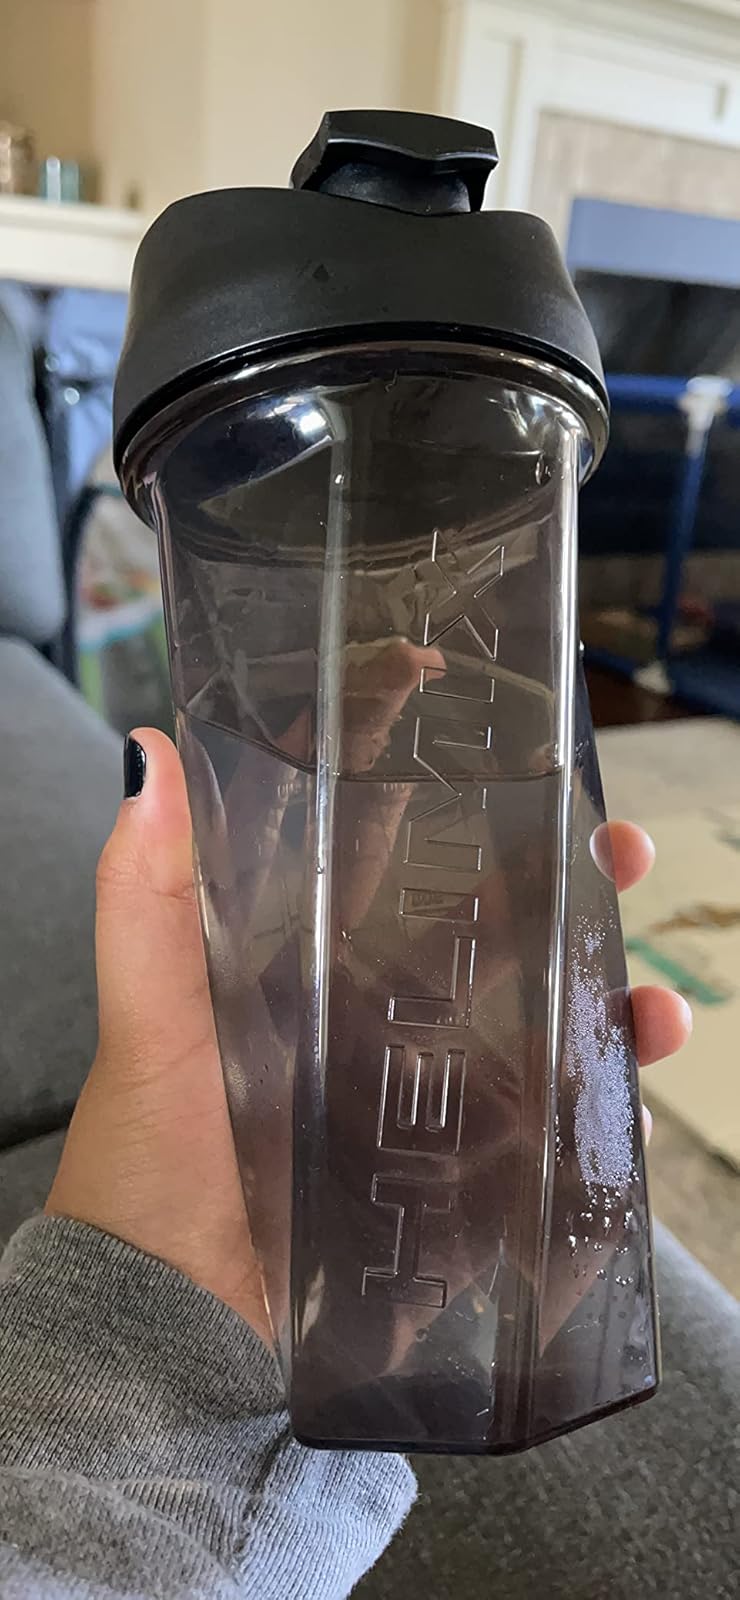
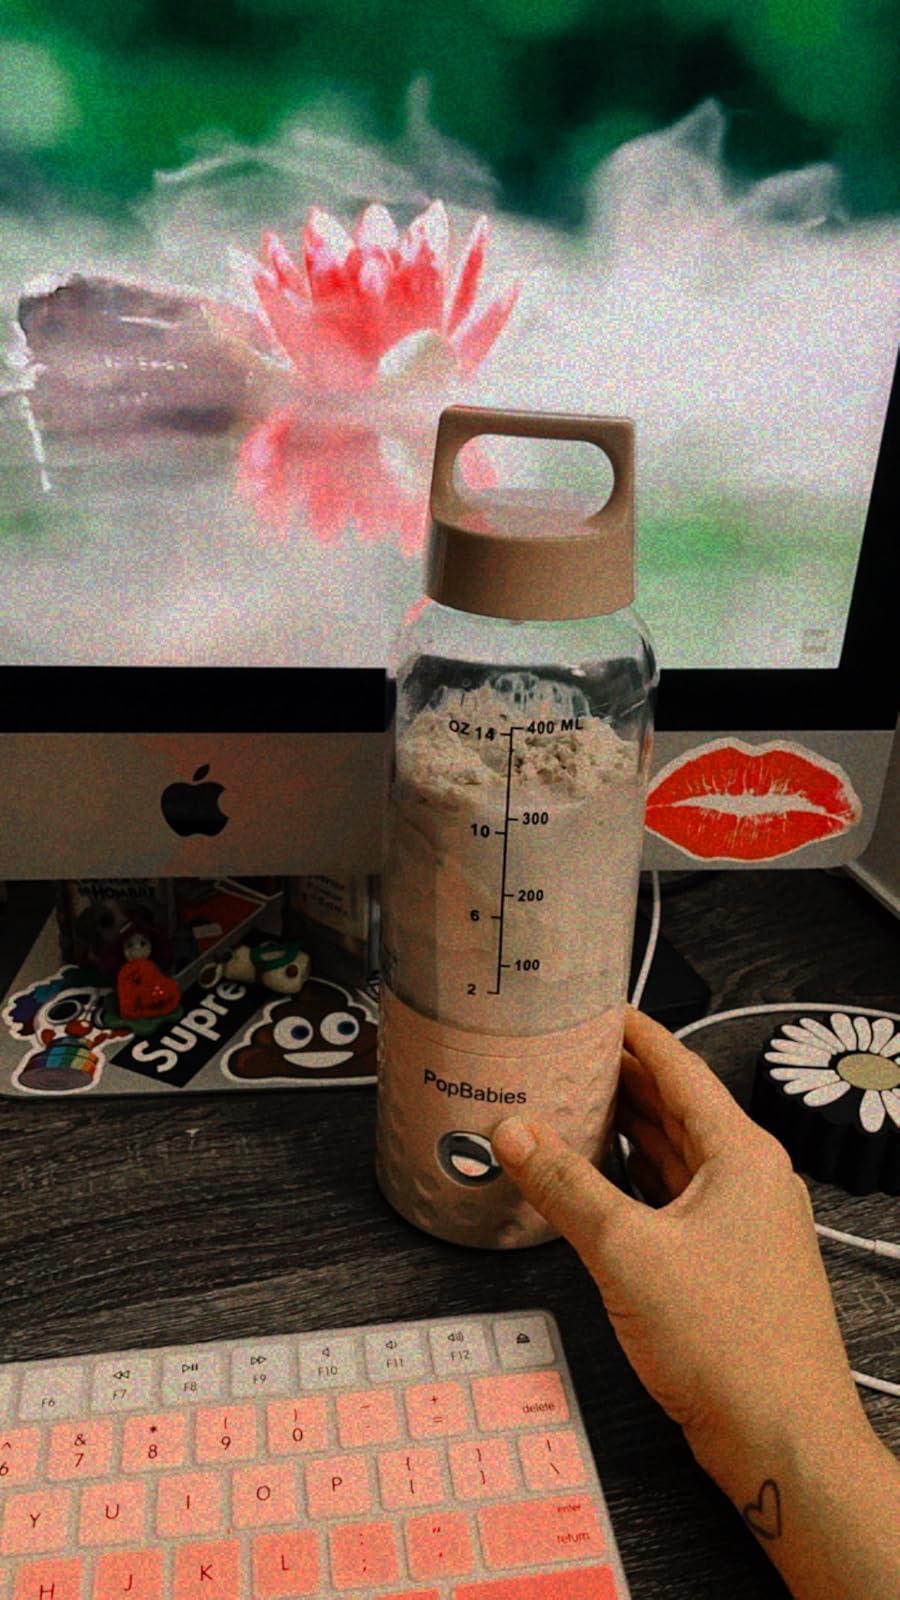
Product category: items_blender
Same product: no